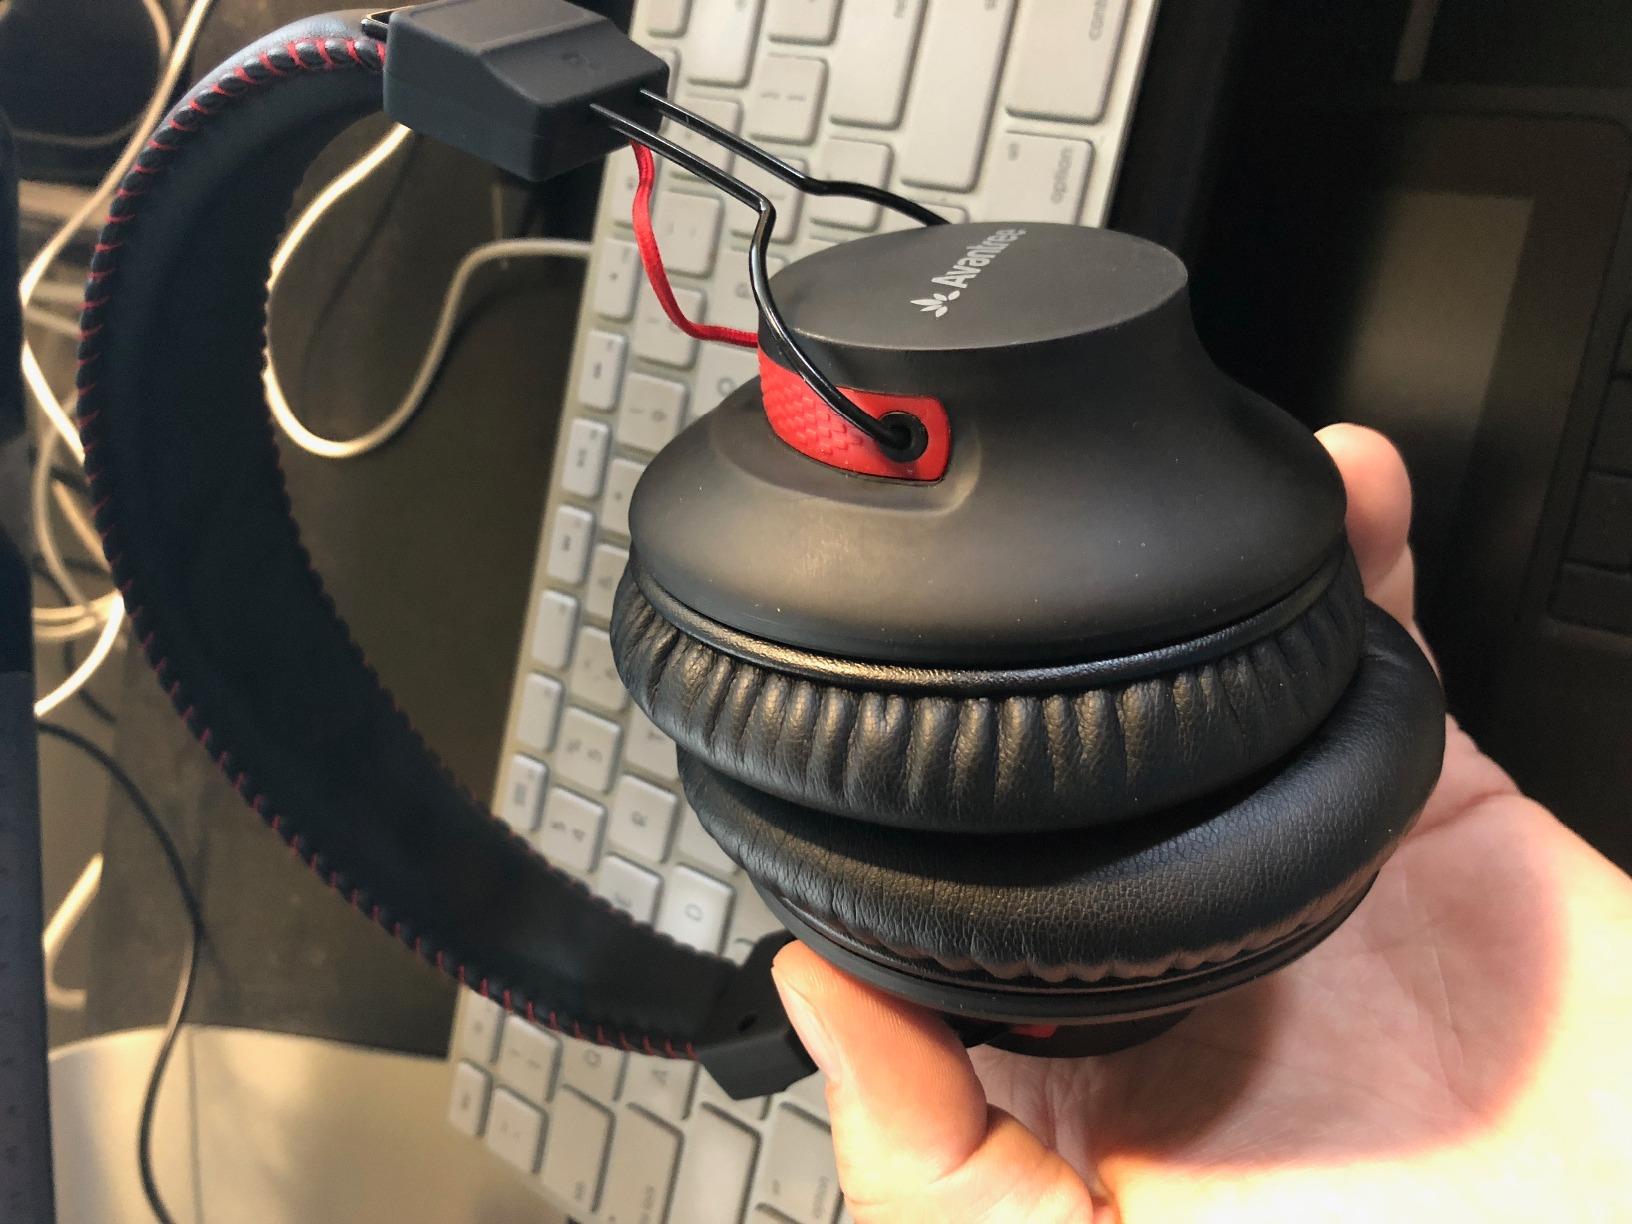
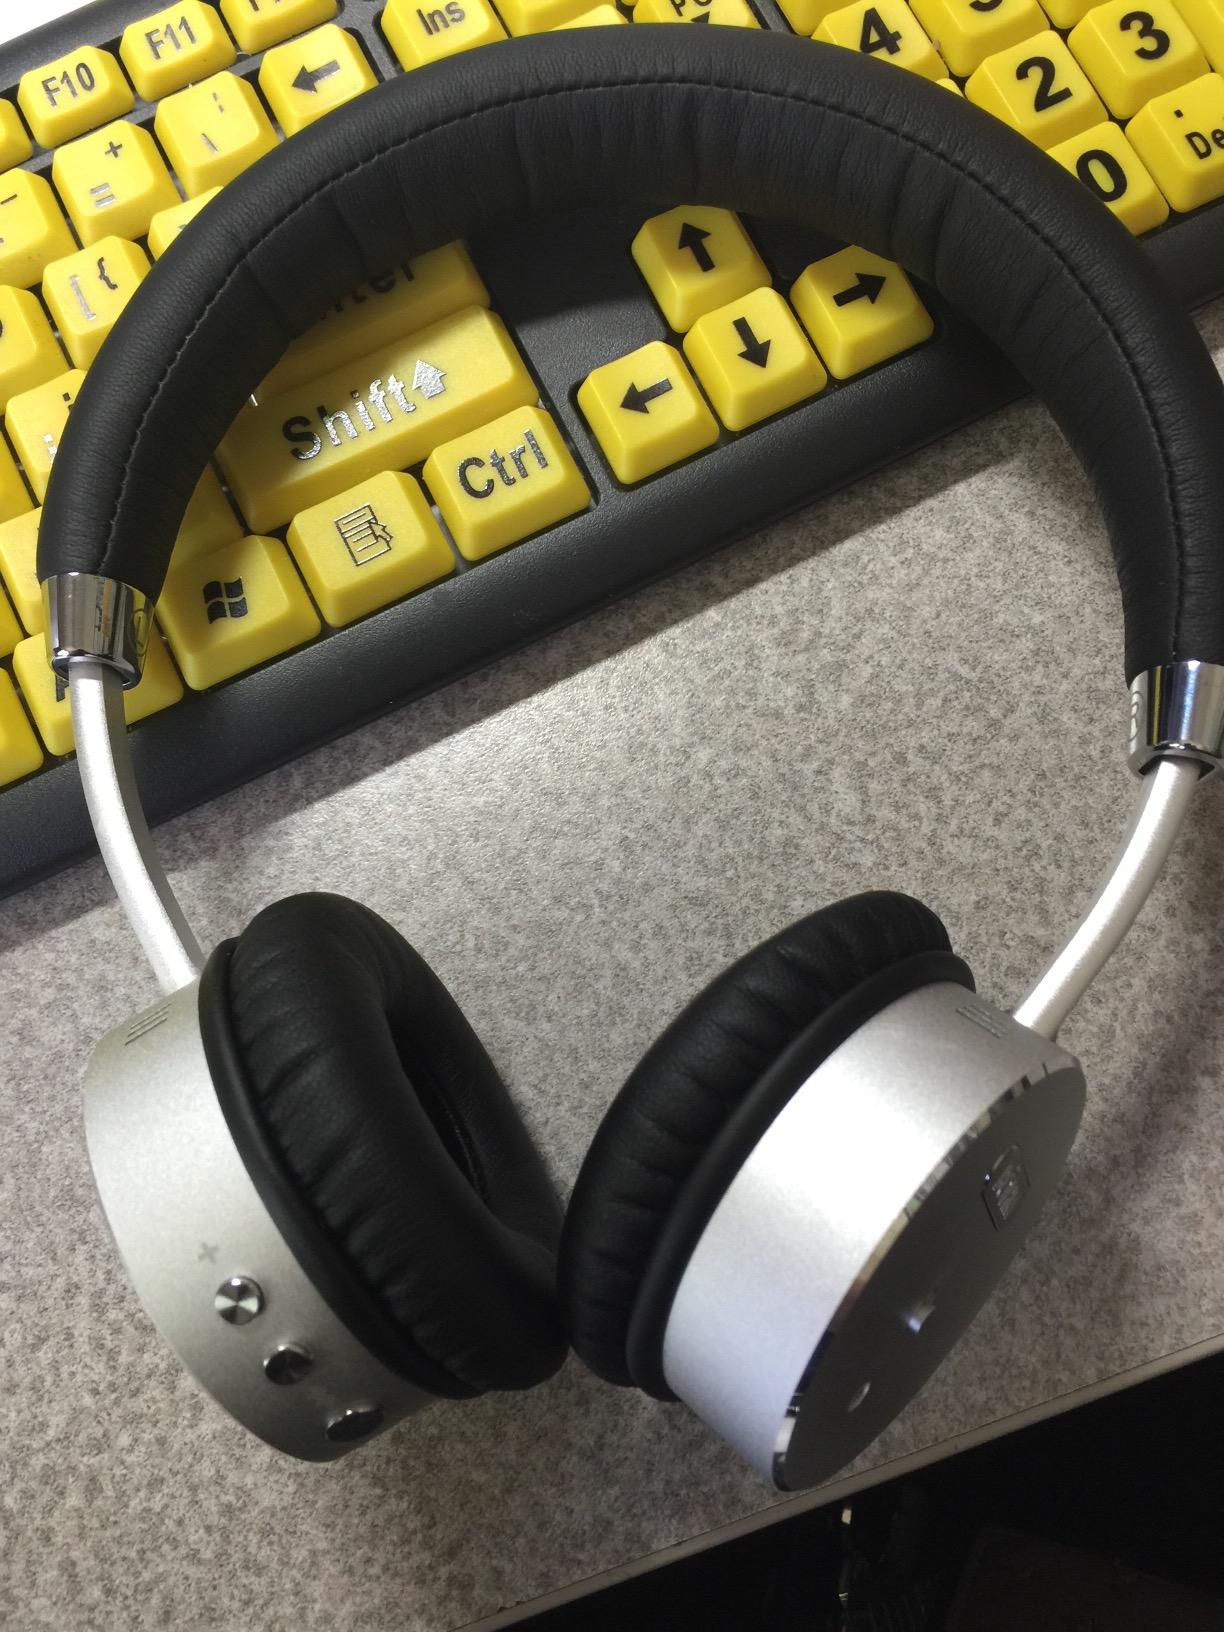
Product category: headphones
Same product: no